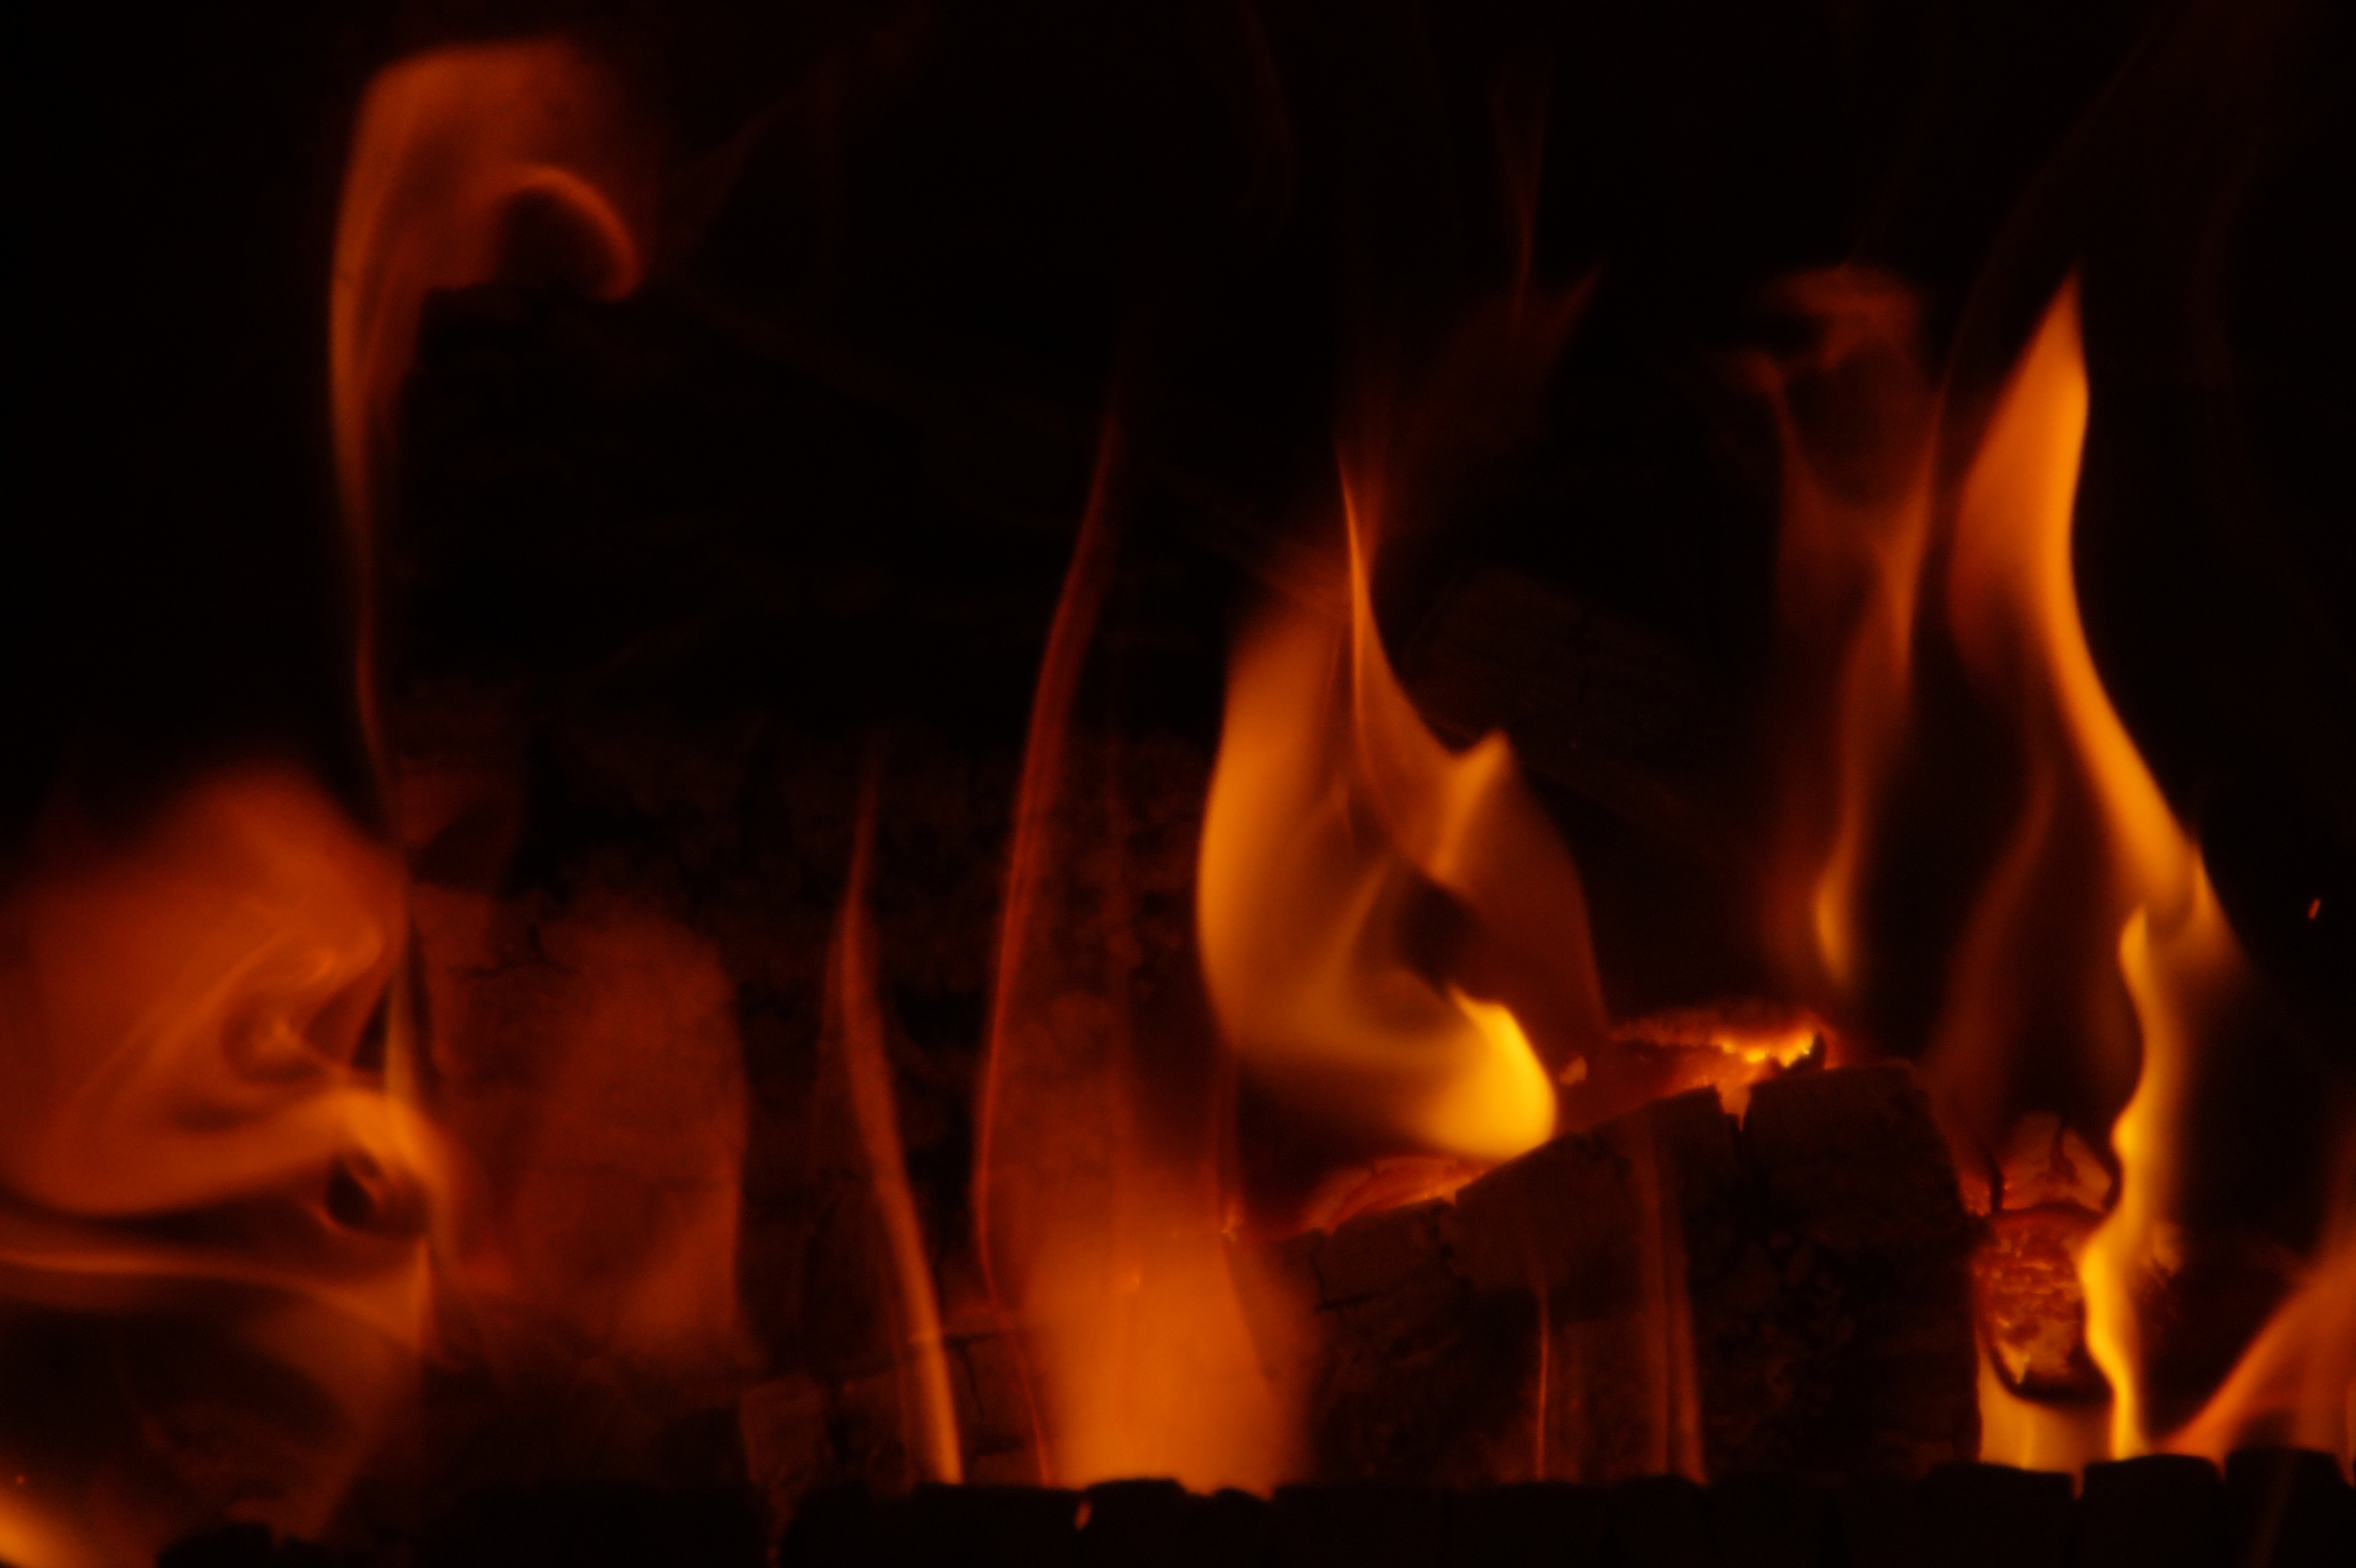
winter, wood, night, warm, dark, flame, fire, cozy, fireplace, darkness, campfire, bonfire, heat, burn, hot, oven, wood fire, heiss, wood burning stove, winter time, kaminofen